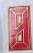
Number: 8